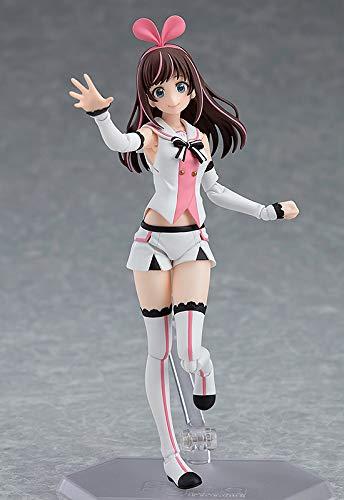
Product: Max Factory Kizuna Ai Figma Action Figure
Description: The self-proclaimed world's first virtual youtuber has transformed into a figma.
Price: $64.99
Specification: ProductDimensions:5.5x2x1inches|ItemWeight:3.52ounces|ShippingWeight:6.7ounces(Viewshippingratesandpolicies)|ASIN:B07HK41BCH|Itemmodelnumber:-|Manufacturerrecommendedage:15yearsandup